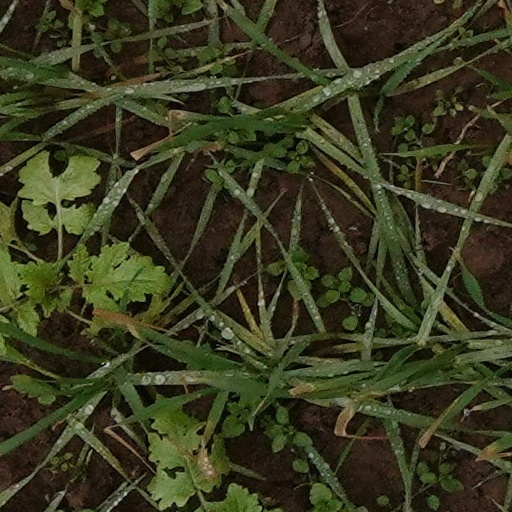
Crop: wheat